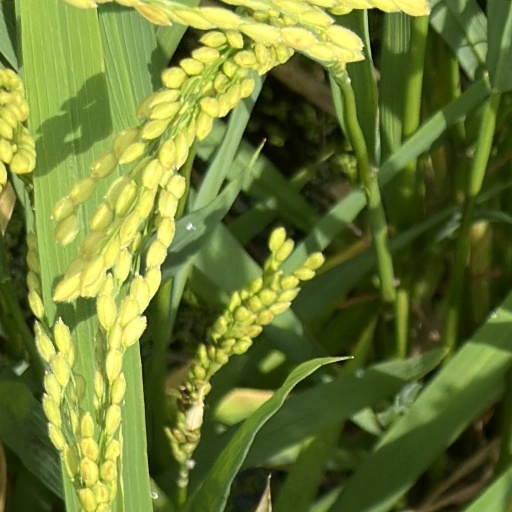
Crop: rice